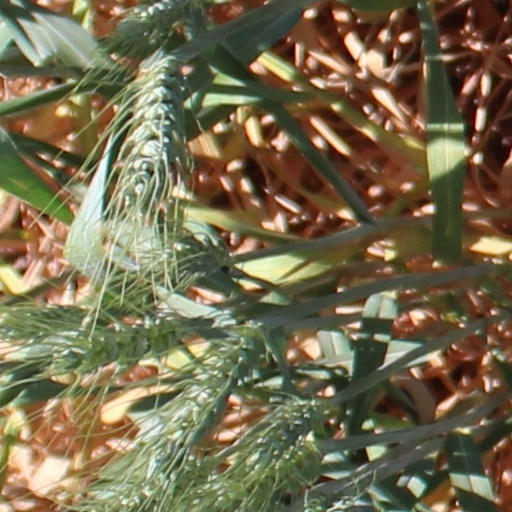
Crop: wheat